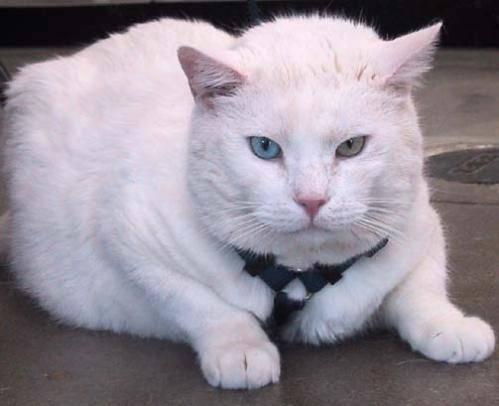
cat